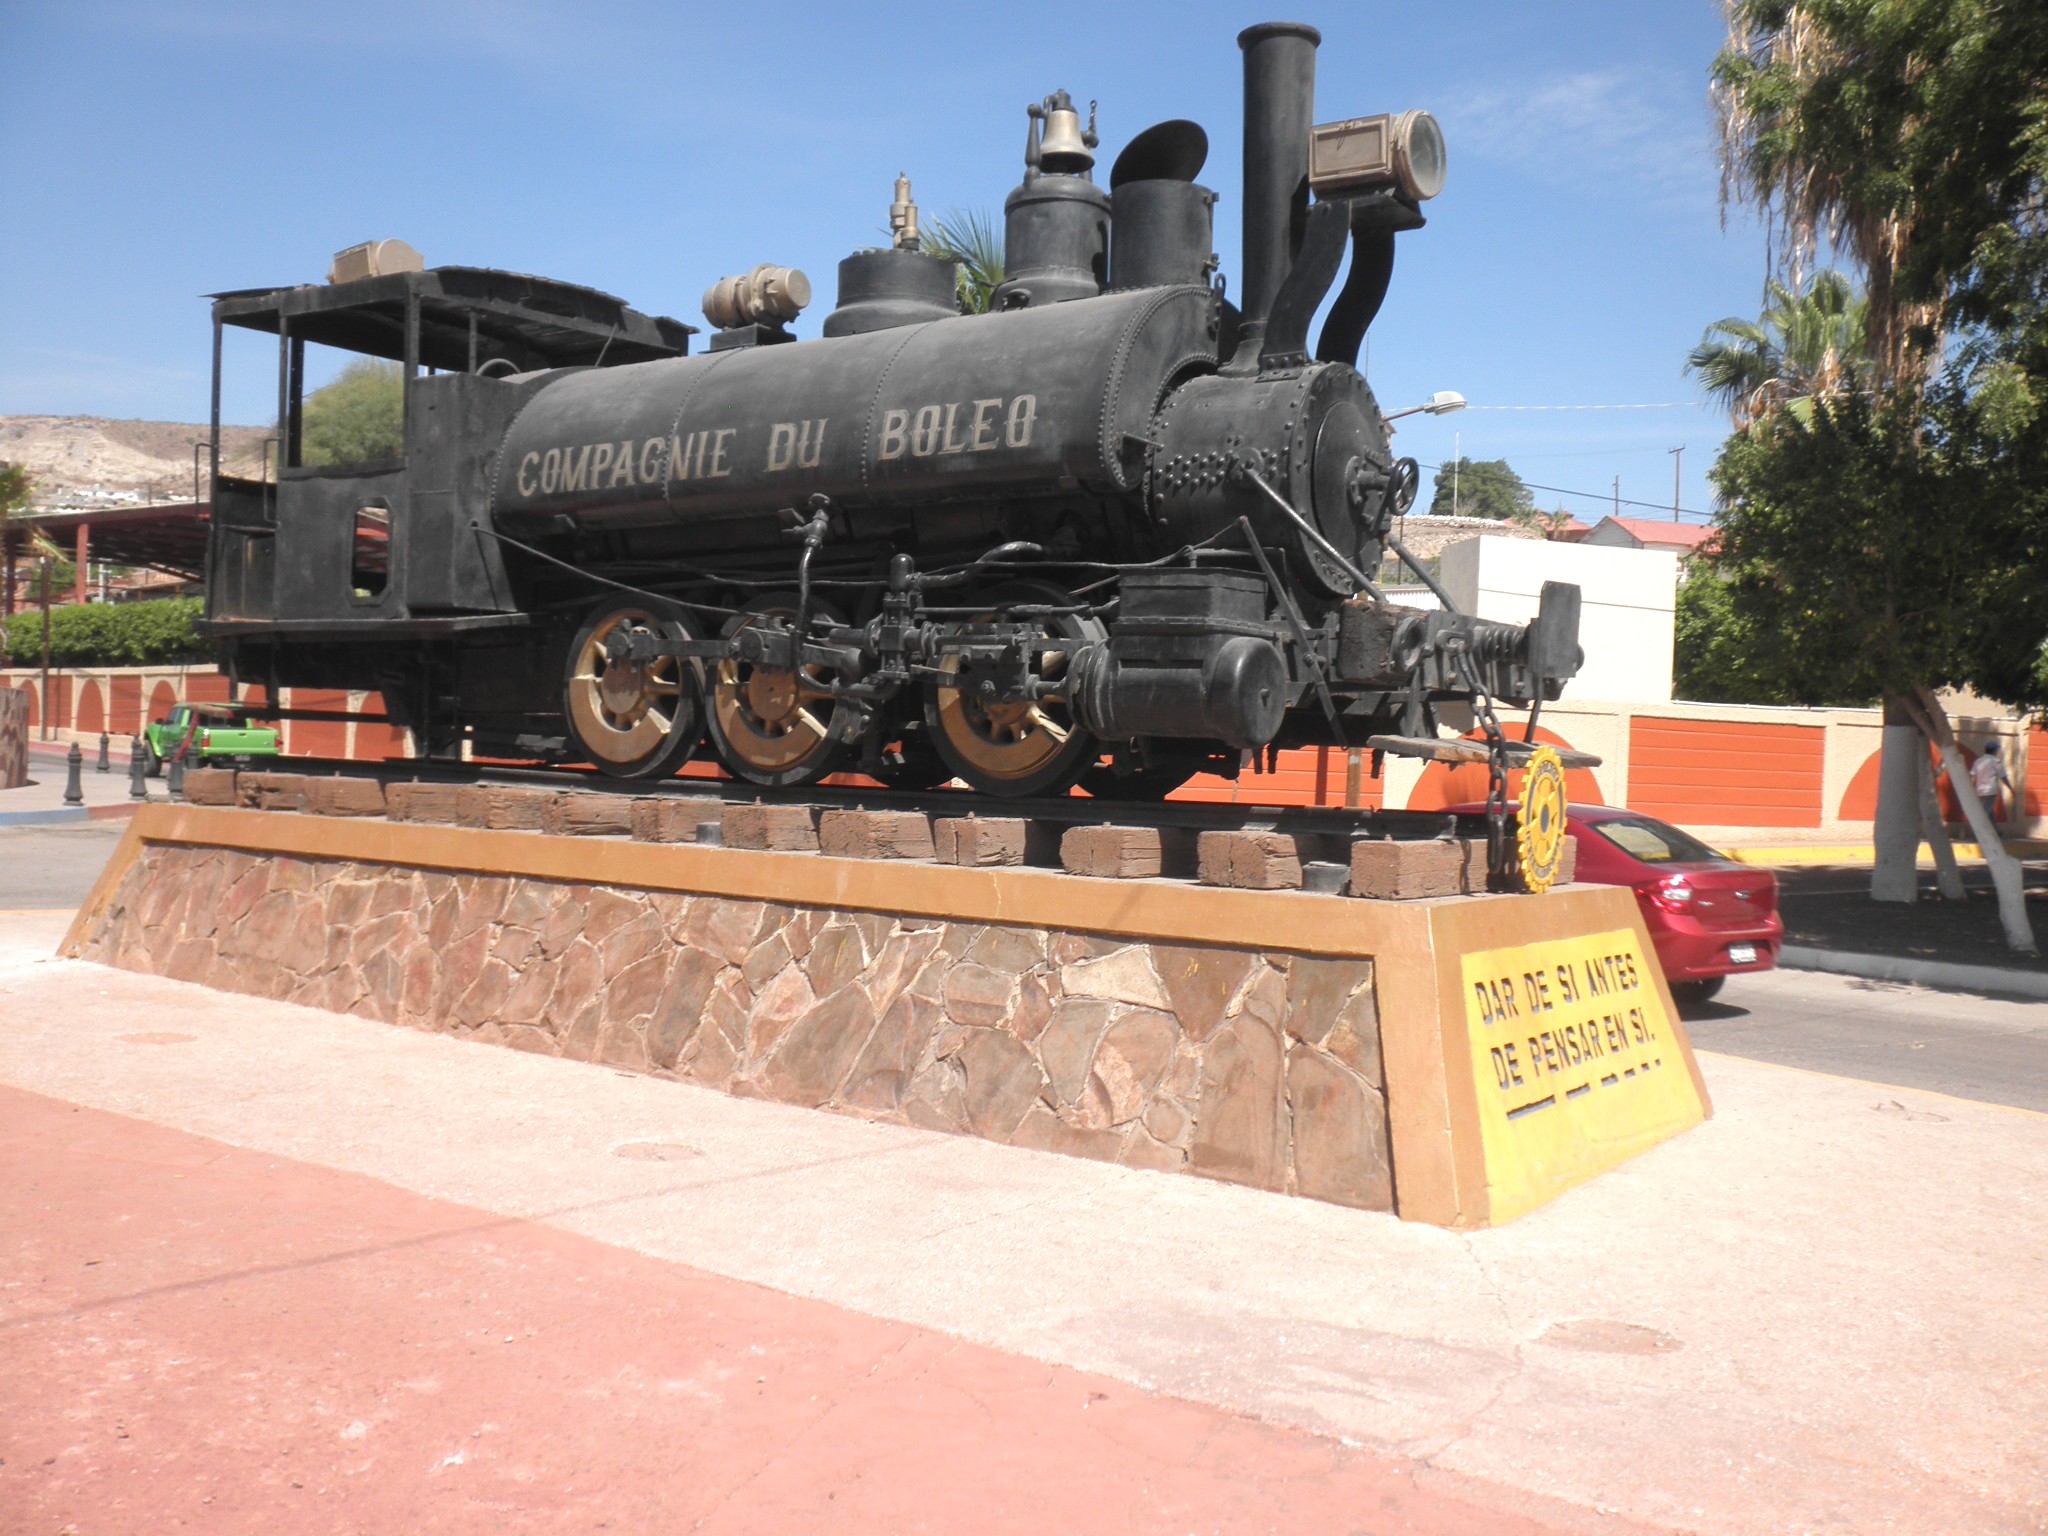
train, transport, vehicle, mode of transport, locomotive, steam engine, railway, auto part, rolling stock, engine, automotive engine part, tourism, rolling, metal